Top Gear challenges

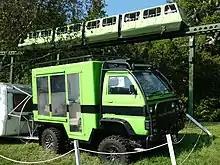
The "Dirty Rascal"

Due to problems caused by snow in the previous winter and local authorities not having the money to spend on road clearing equipment, the presenters came up with the idea of the Snowbine Harvester to save money, working on the theory that combine harvesters were sitting idle during winter months so were readily available with a cheap conversion kit. The team fitted a snowplough to the front of a used Claas Dominator. It was also converted to a gritter using the grain chute, capable of blasting grit through the windows of nearby cars. A flamethrower was fitted at the rear, operated by Clarkson, and a Bovril boiler in the cab for May to counter the lack of heating. During testing in and around Beitostølen in Norway, the team blasted grit through a house window, set fire to a man and ran into a car hidden by snow. They then successfully ploughed a road that had not previously been ploughed that winter. The team admitted that this was an unusual challenge in that they were ultimately "ambitious "and" successful" - contrary to the usual challenge results.